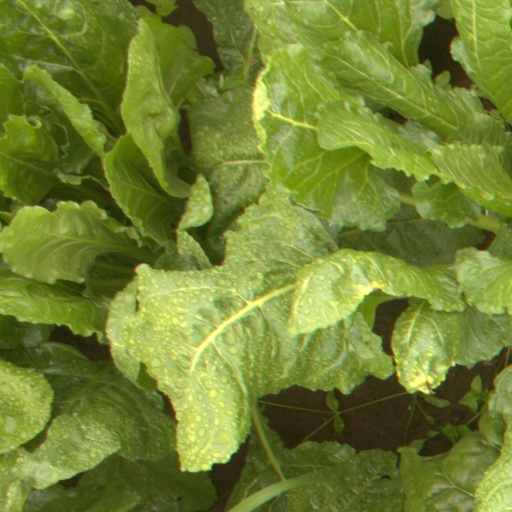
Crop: sugar beet